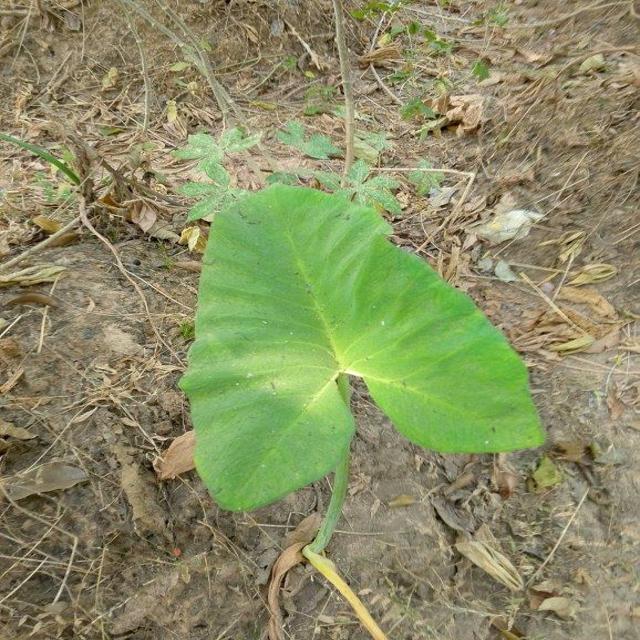
Label: Early_Blight